Jalisco

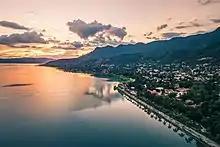
Lake Chapala is the largest freshwater lake in Mexico.

At the beginning of the 19th century, Colima, parts of Zacatecas and the San Blas region (Nayarit) were still part of the Intendencia of Guadalajara. The area had relative freedom from Spanish colonial authorities and prospered with fewer trade restrictions. This, along with lingering indigenous resentment to Spanish rule since the 16th century, led it to be sympathetic to insurgent movements in the early 19th century.